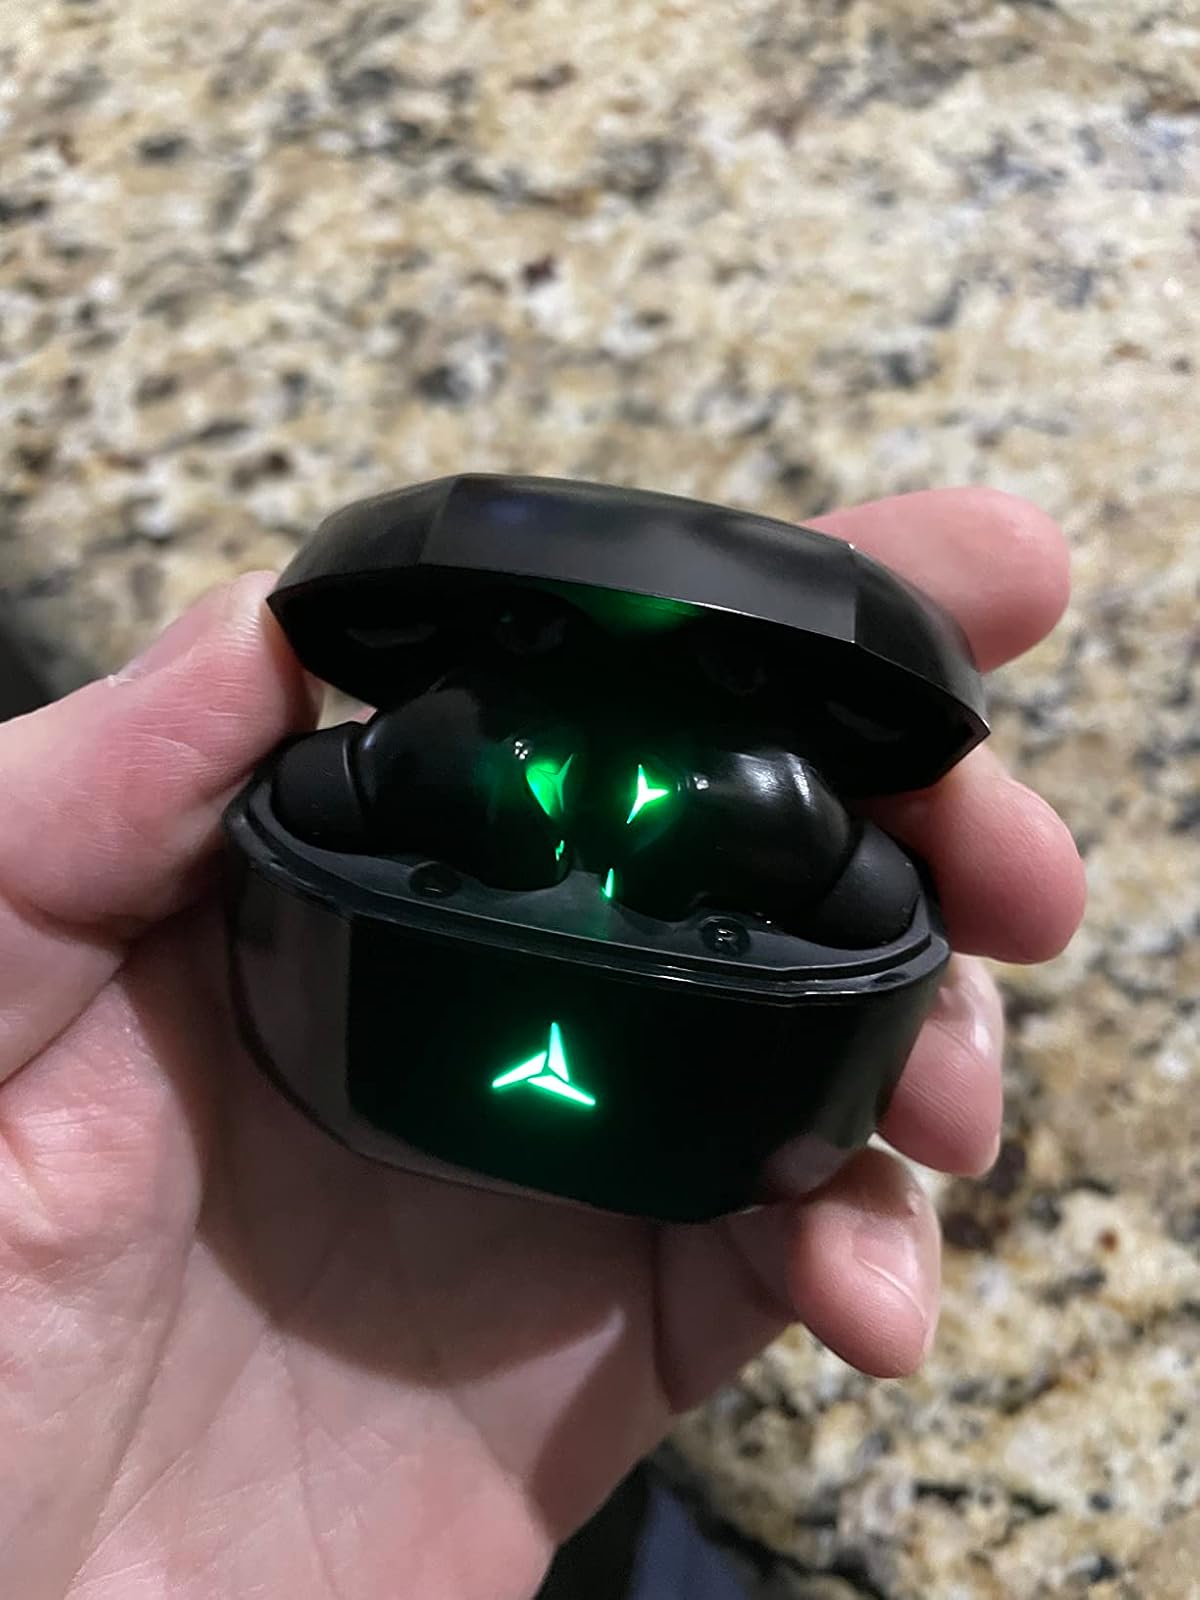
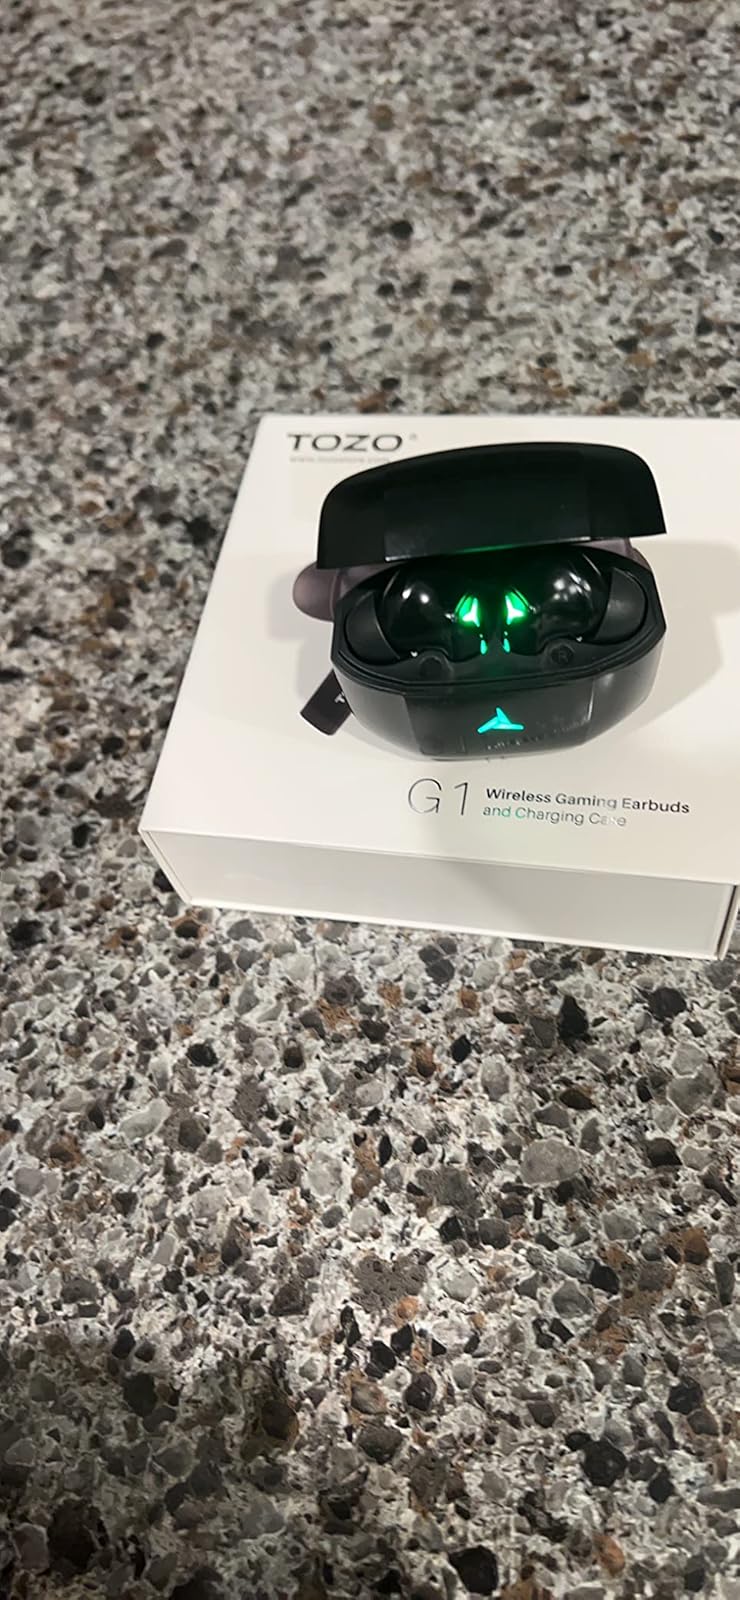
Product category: earbuds
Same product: yes